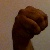
The image shows a hand gesture representing the letter 'M' in Indian Sign Language.